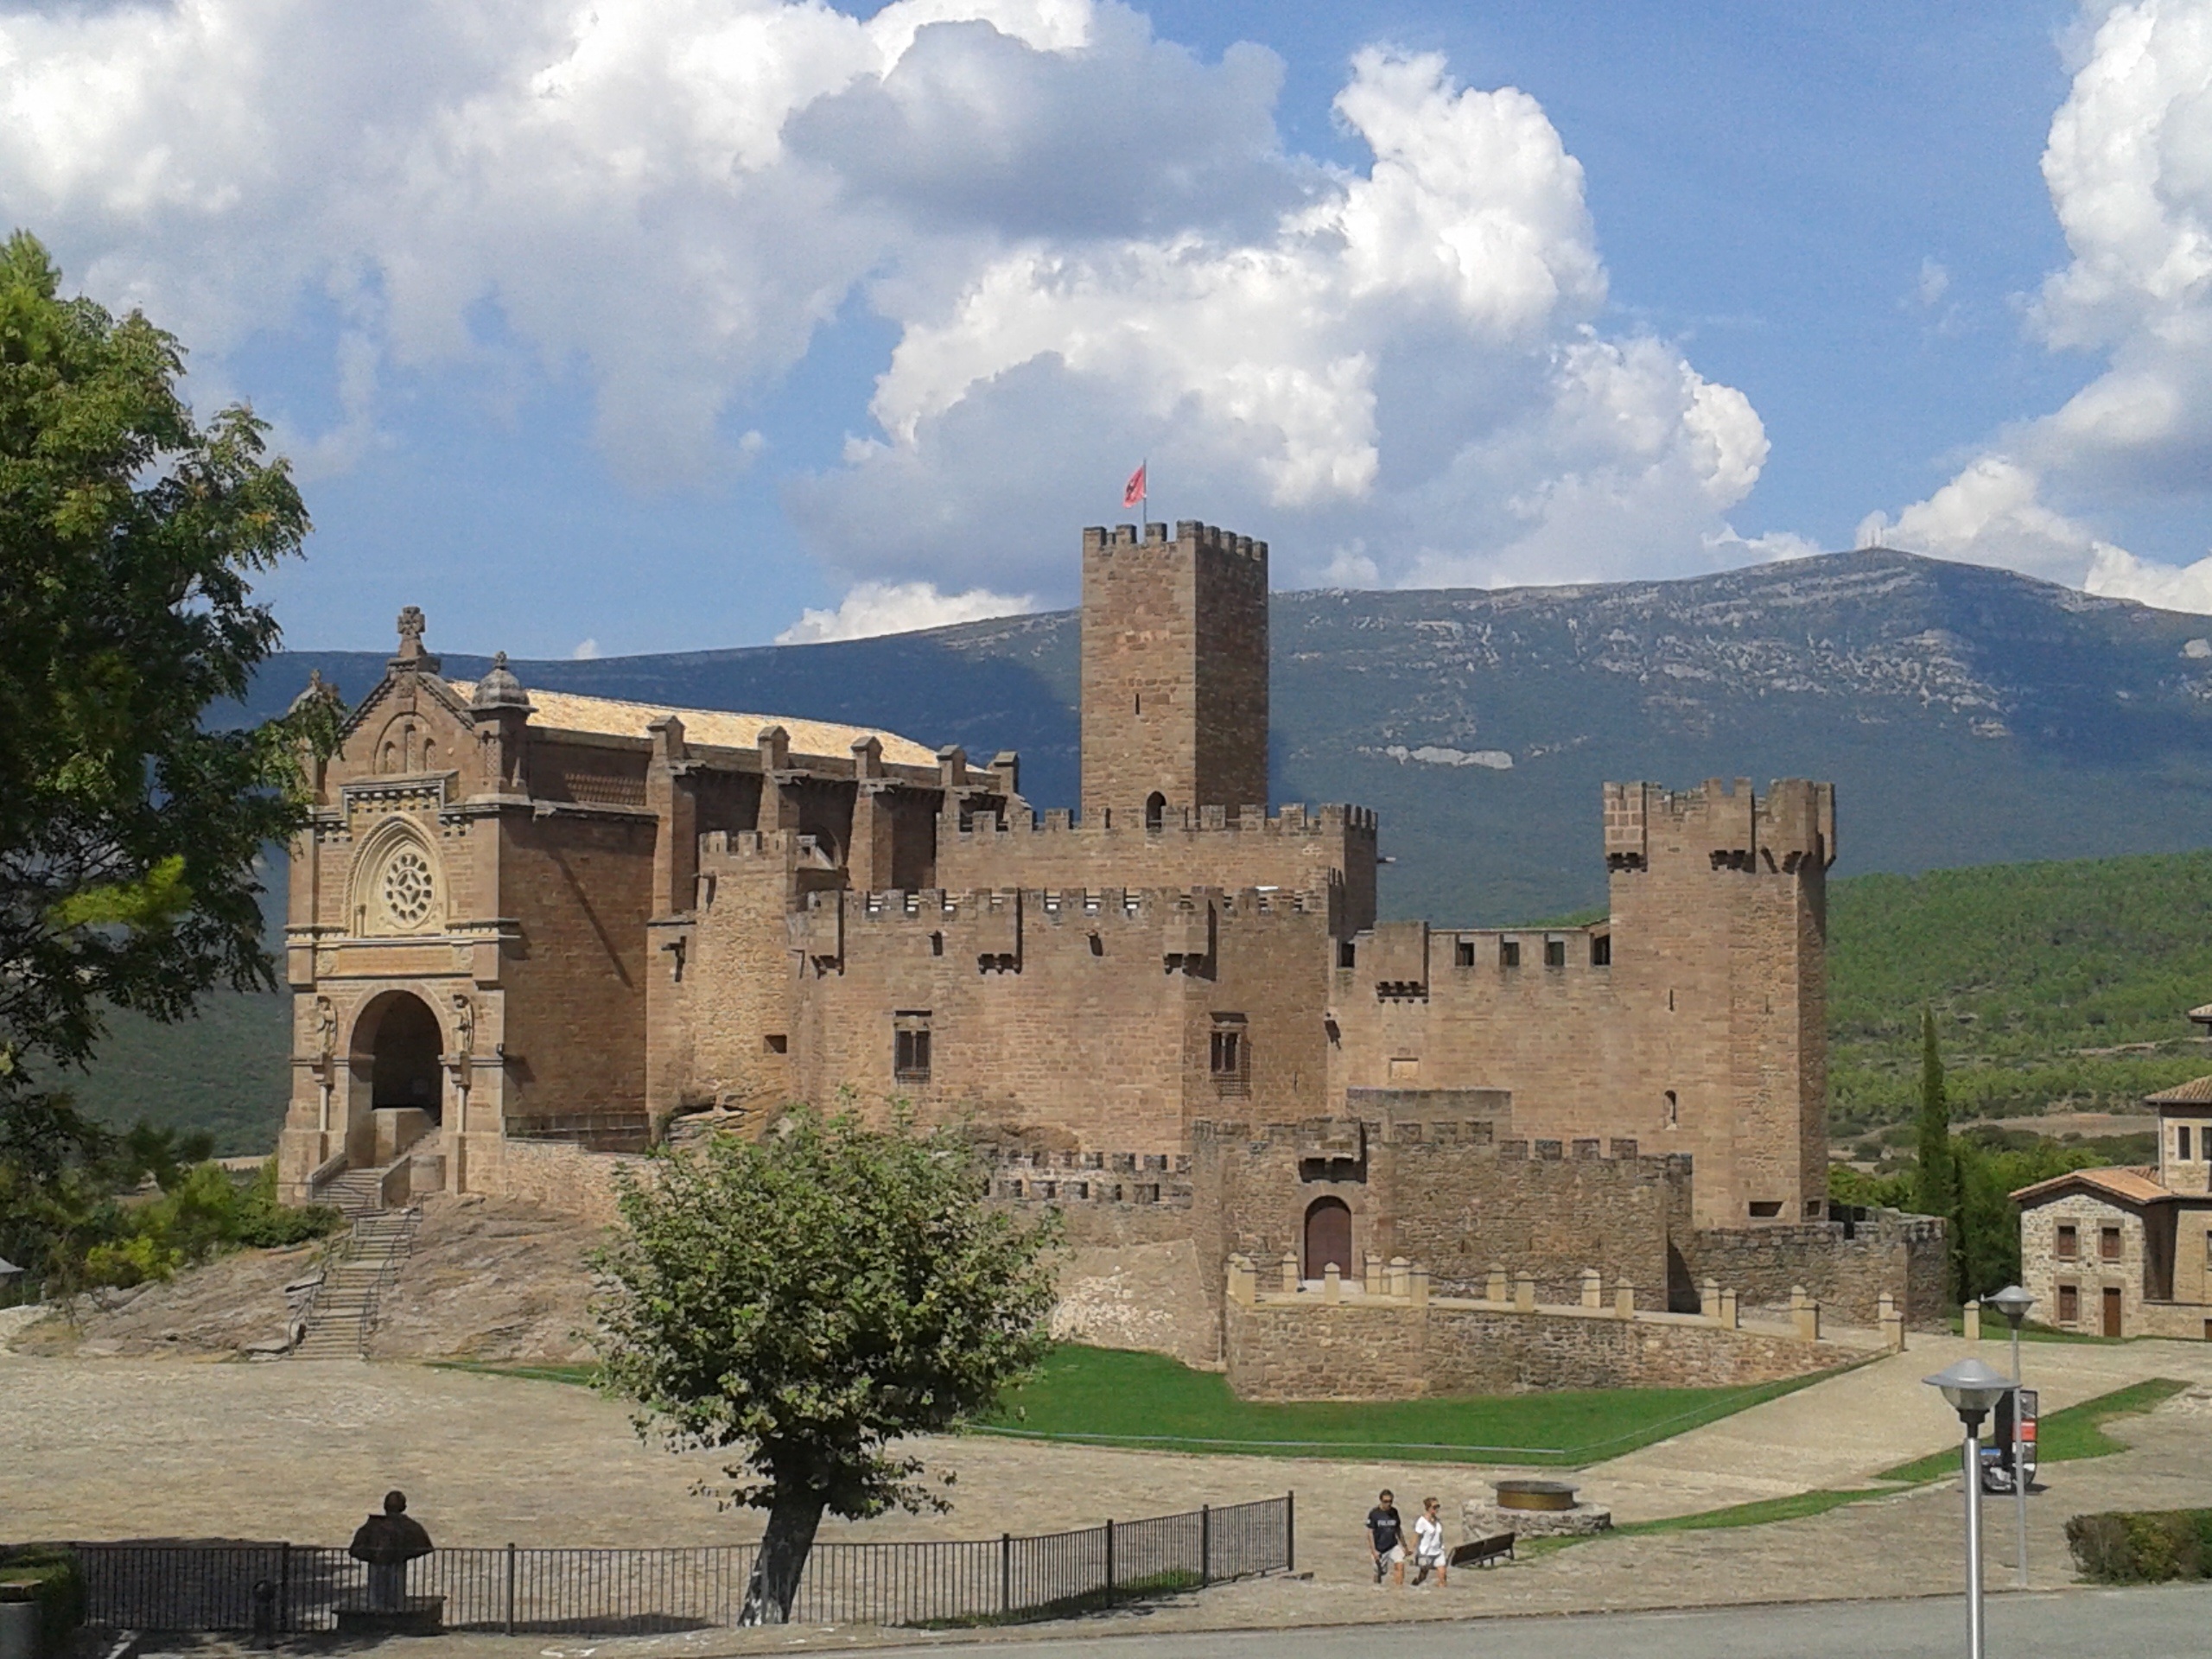
building, chateau, castle, fortification, spain, ruins, monastery, estate, historic site, javier